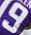
Number: 9